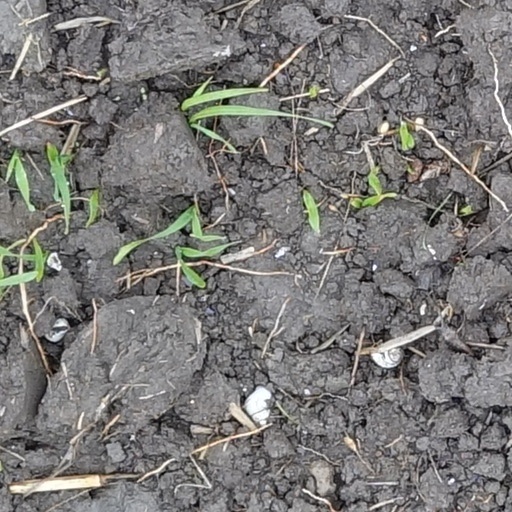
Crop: wheat